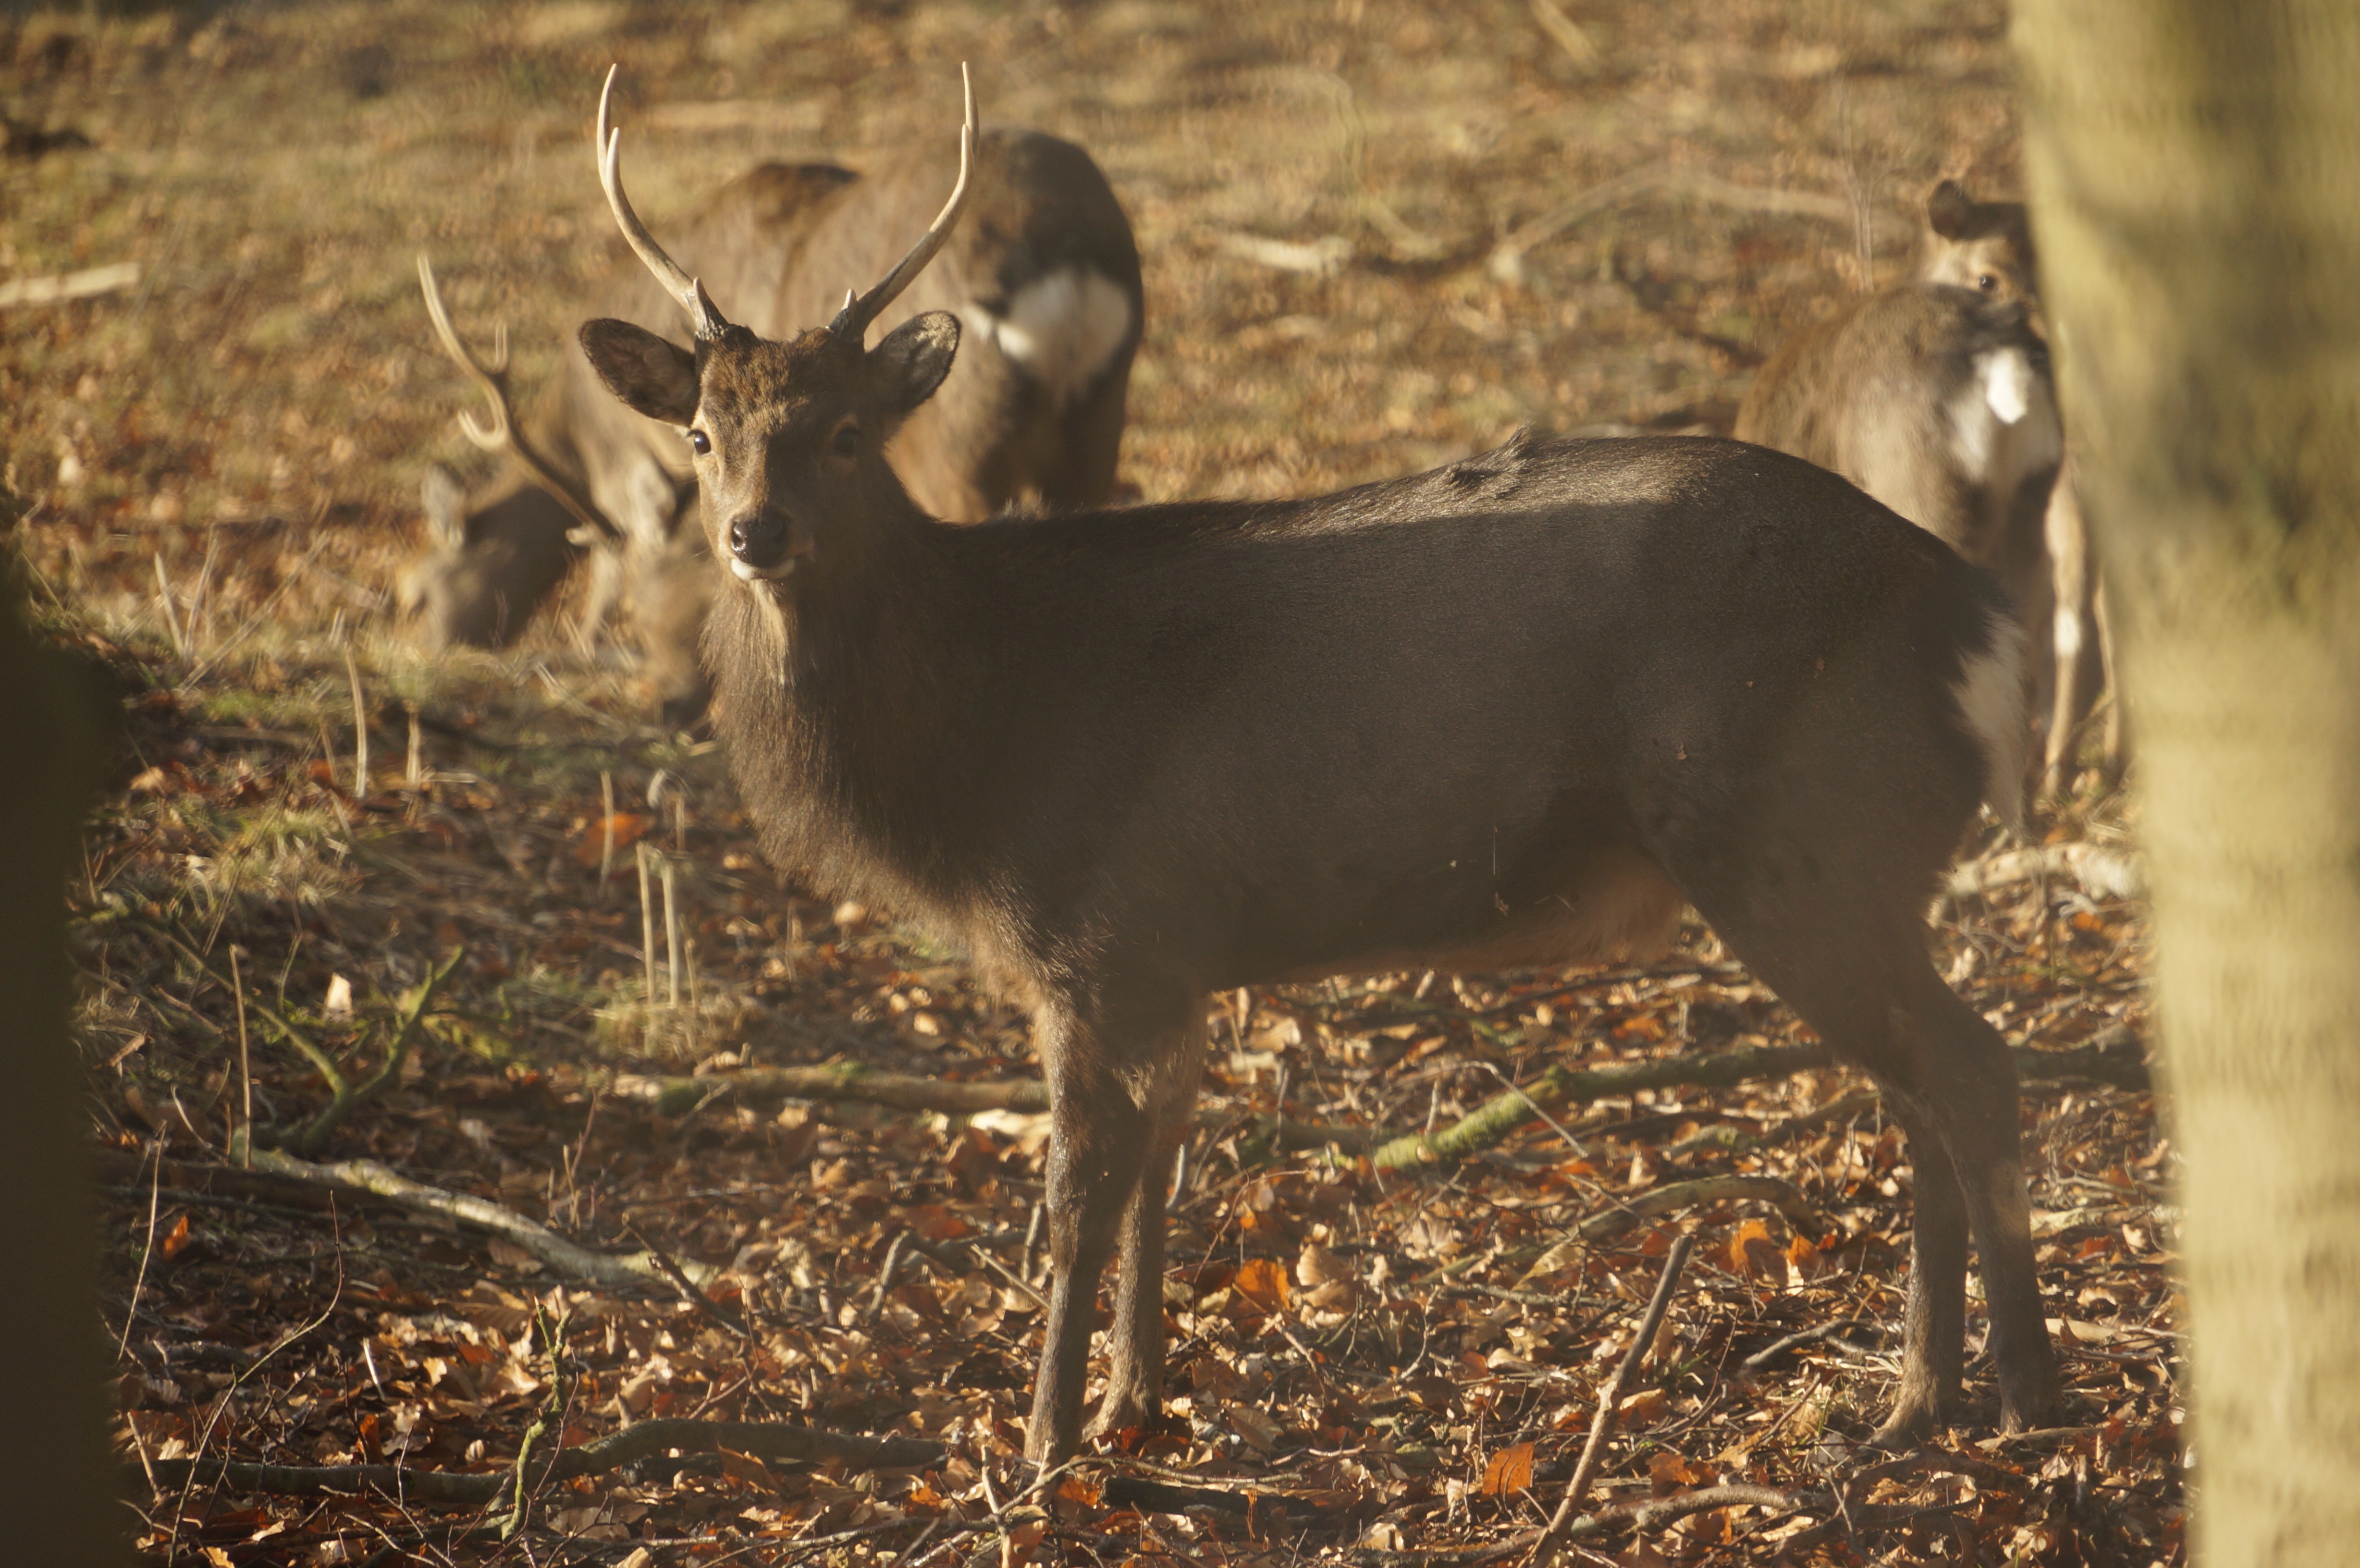
forest, wildlife, deer, horn, autumn, mammal, fauna, vertebrate, white tailed deer